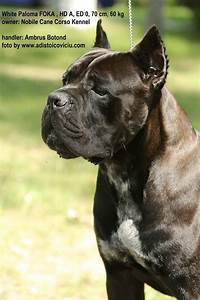
Label: cane